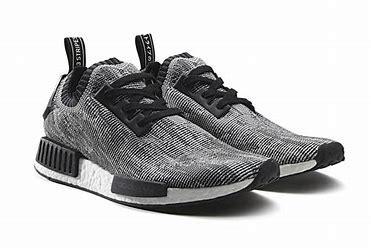
Brand: Adidas
Model: NMD R1